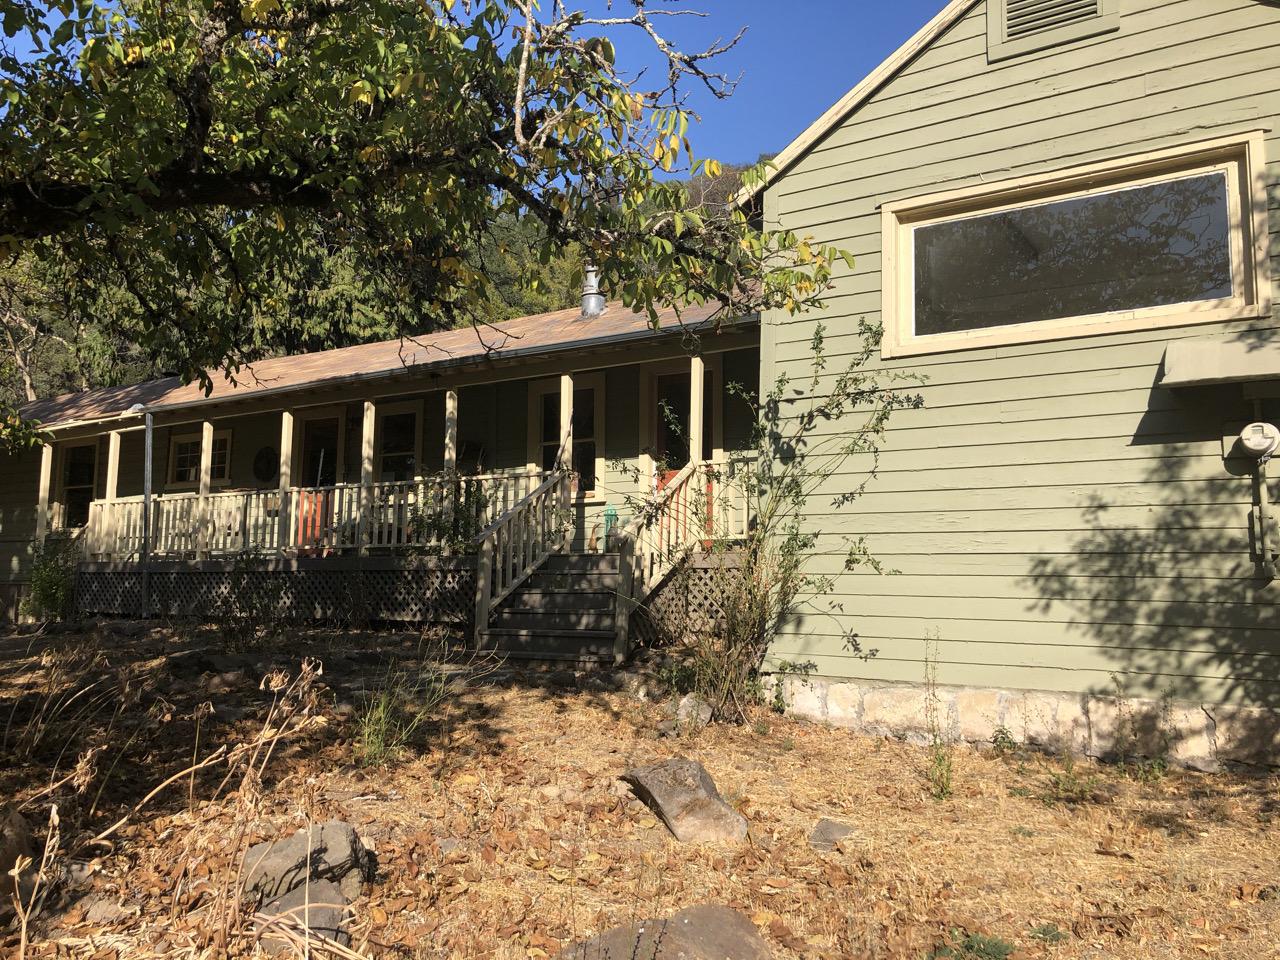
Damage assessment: no_damage